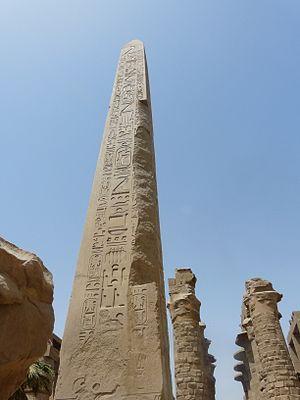
Thoutmôsis Iᵉʳ ou Djéhoutymosé Iᵉʳ est le troisième pharaon de la XVIIIᵉ dynastie durant le Nouvel Empire. Il prend le pouvoir à la mort d’Amenhotep Iᵉʳ, avec qui il ne semble pas avoir de liens familiaux directs.